Women in the workforce

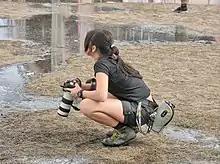
A woman press photographer covers a music festival, Poland, 2008

Worldwide, the proportion of women in senior and middle management positions has minimally increased between 2010 and 2020, staying around 34 percent on average. Developing countries, as well as emerging market economies, experienced a greater increase than developed countries (see the graphical representation: "Comparison of the Proportion of Women in Senior and Middle Management Positions by Region in 2010 vs. 2020").